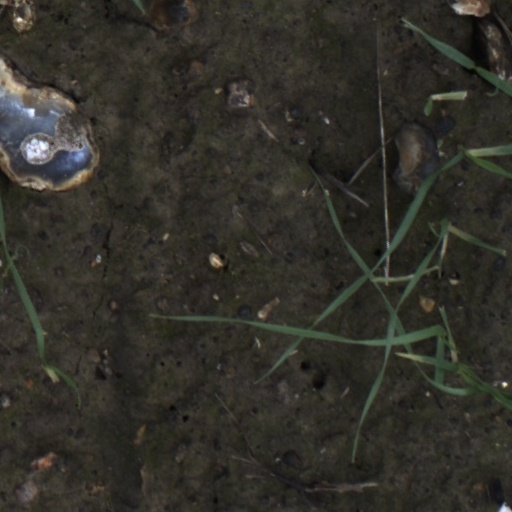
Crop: wheat